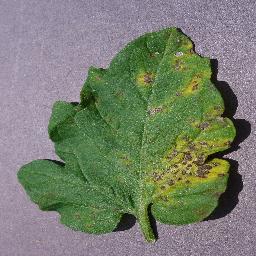
Label: Tomato___Septoria_leaf_spot